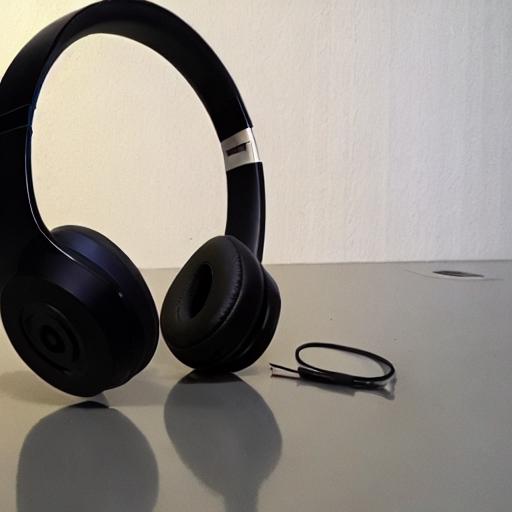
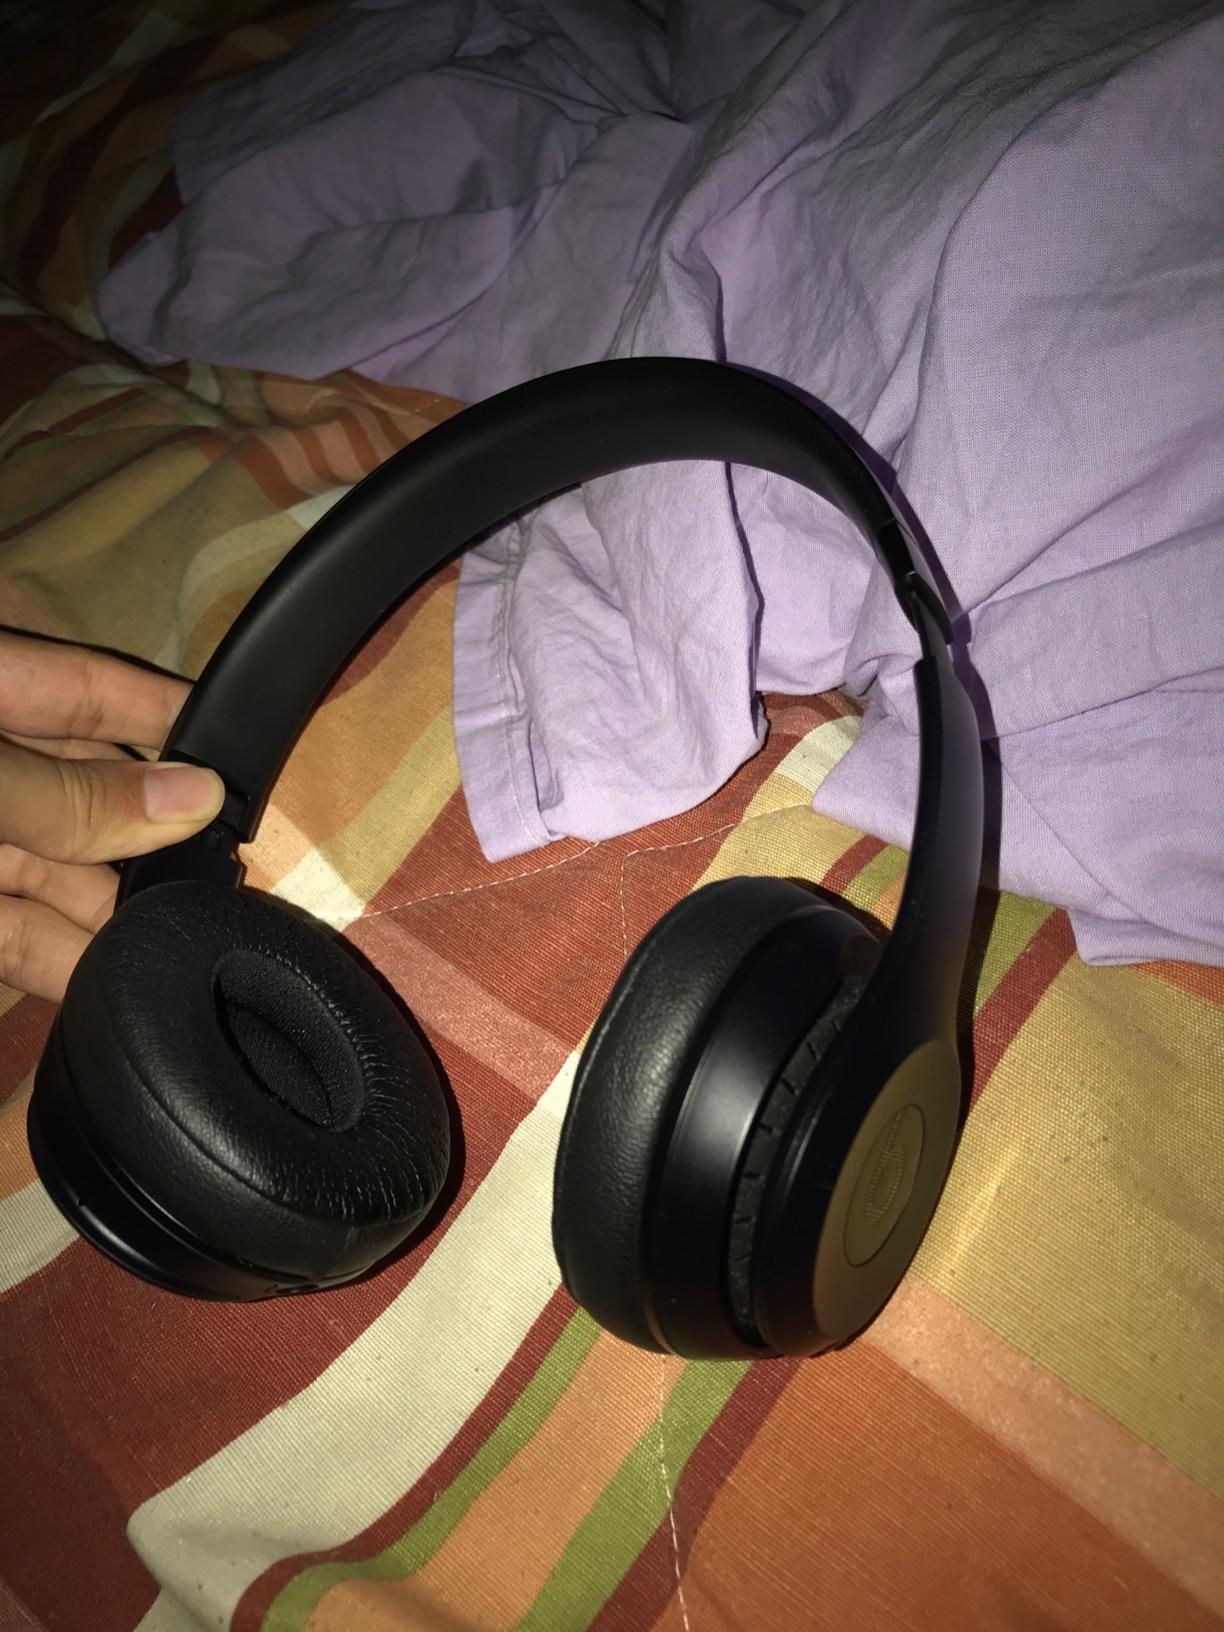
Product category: headphones
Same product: no